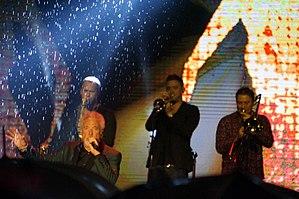
Une nuit à Gyor.